Rodent

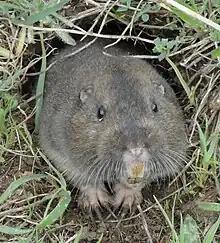
Castorimorpha: Botta's pocket gopher

Dentition is the key feature by which fossil rodents are recognized and the earliest record of such mammals comes from the Paleocene, shortly after the extinction of the non-avian dinosaurs some 66 million years ago. These fossils are found in Laurasia, the supercontinent composed of modern-day North America, Europe, and Asia. The divergence of Glires, a clade consisting of rodents and lagomorphs (rabbits, hares and pikas), from other placental mammals occurred within a few million years after the Cretaceous-Paleogene boundary; rodents and lagomorphs then radiated during the Cenozoic. Some molecular clock data suggest modern rodents (members of the order Rodentia) had appeared by the late Cretaceous, although other molecular divergence estimations are in agreement with the fossil record.